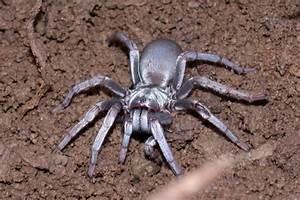
spider